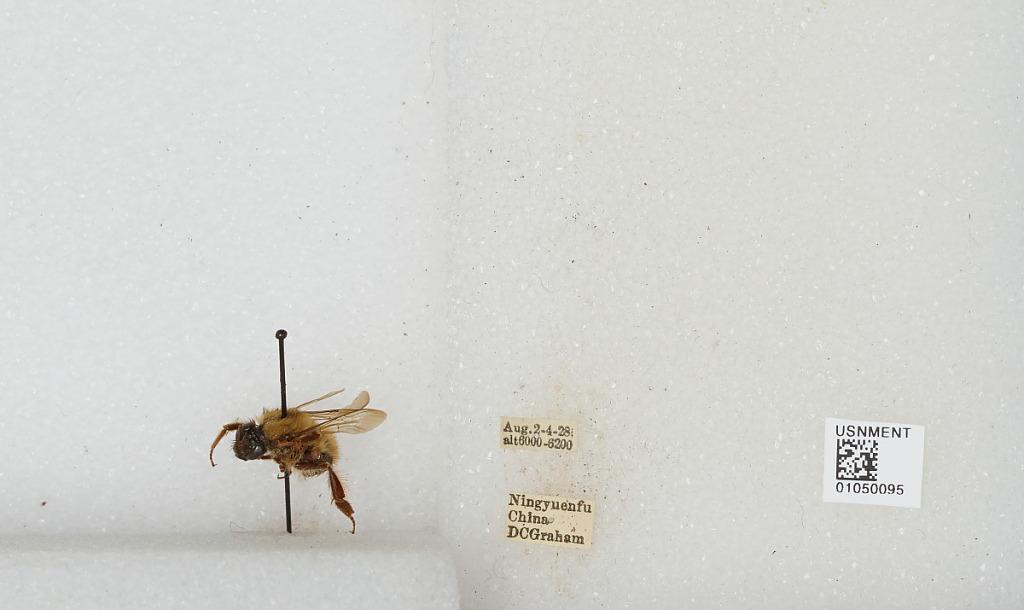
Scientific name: Bombus sp.
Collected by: D. Graham
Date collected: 1928-8-2
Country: China
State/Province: Sichuan
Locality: Xichang